Caste system in India

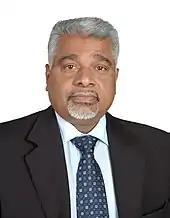
Activist KK Sarachandra Bose

Basava (1105–1167) championed devotional worship that rejected temple worship and rituals, and replaced it with personalised direct worship of Shiva through practices such as individually worn icons and symbols like a small linga. This approach brought Shiva's presence to everyone and at all times, without gender, class or caste discrimination. His teachings and verses such as Káyakavé Kailása (Work is the path to Kailash (bliss, heaven), or Work is Worship) became popular.